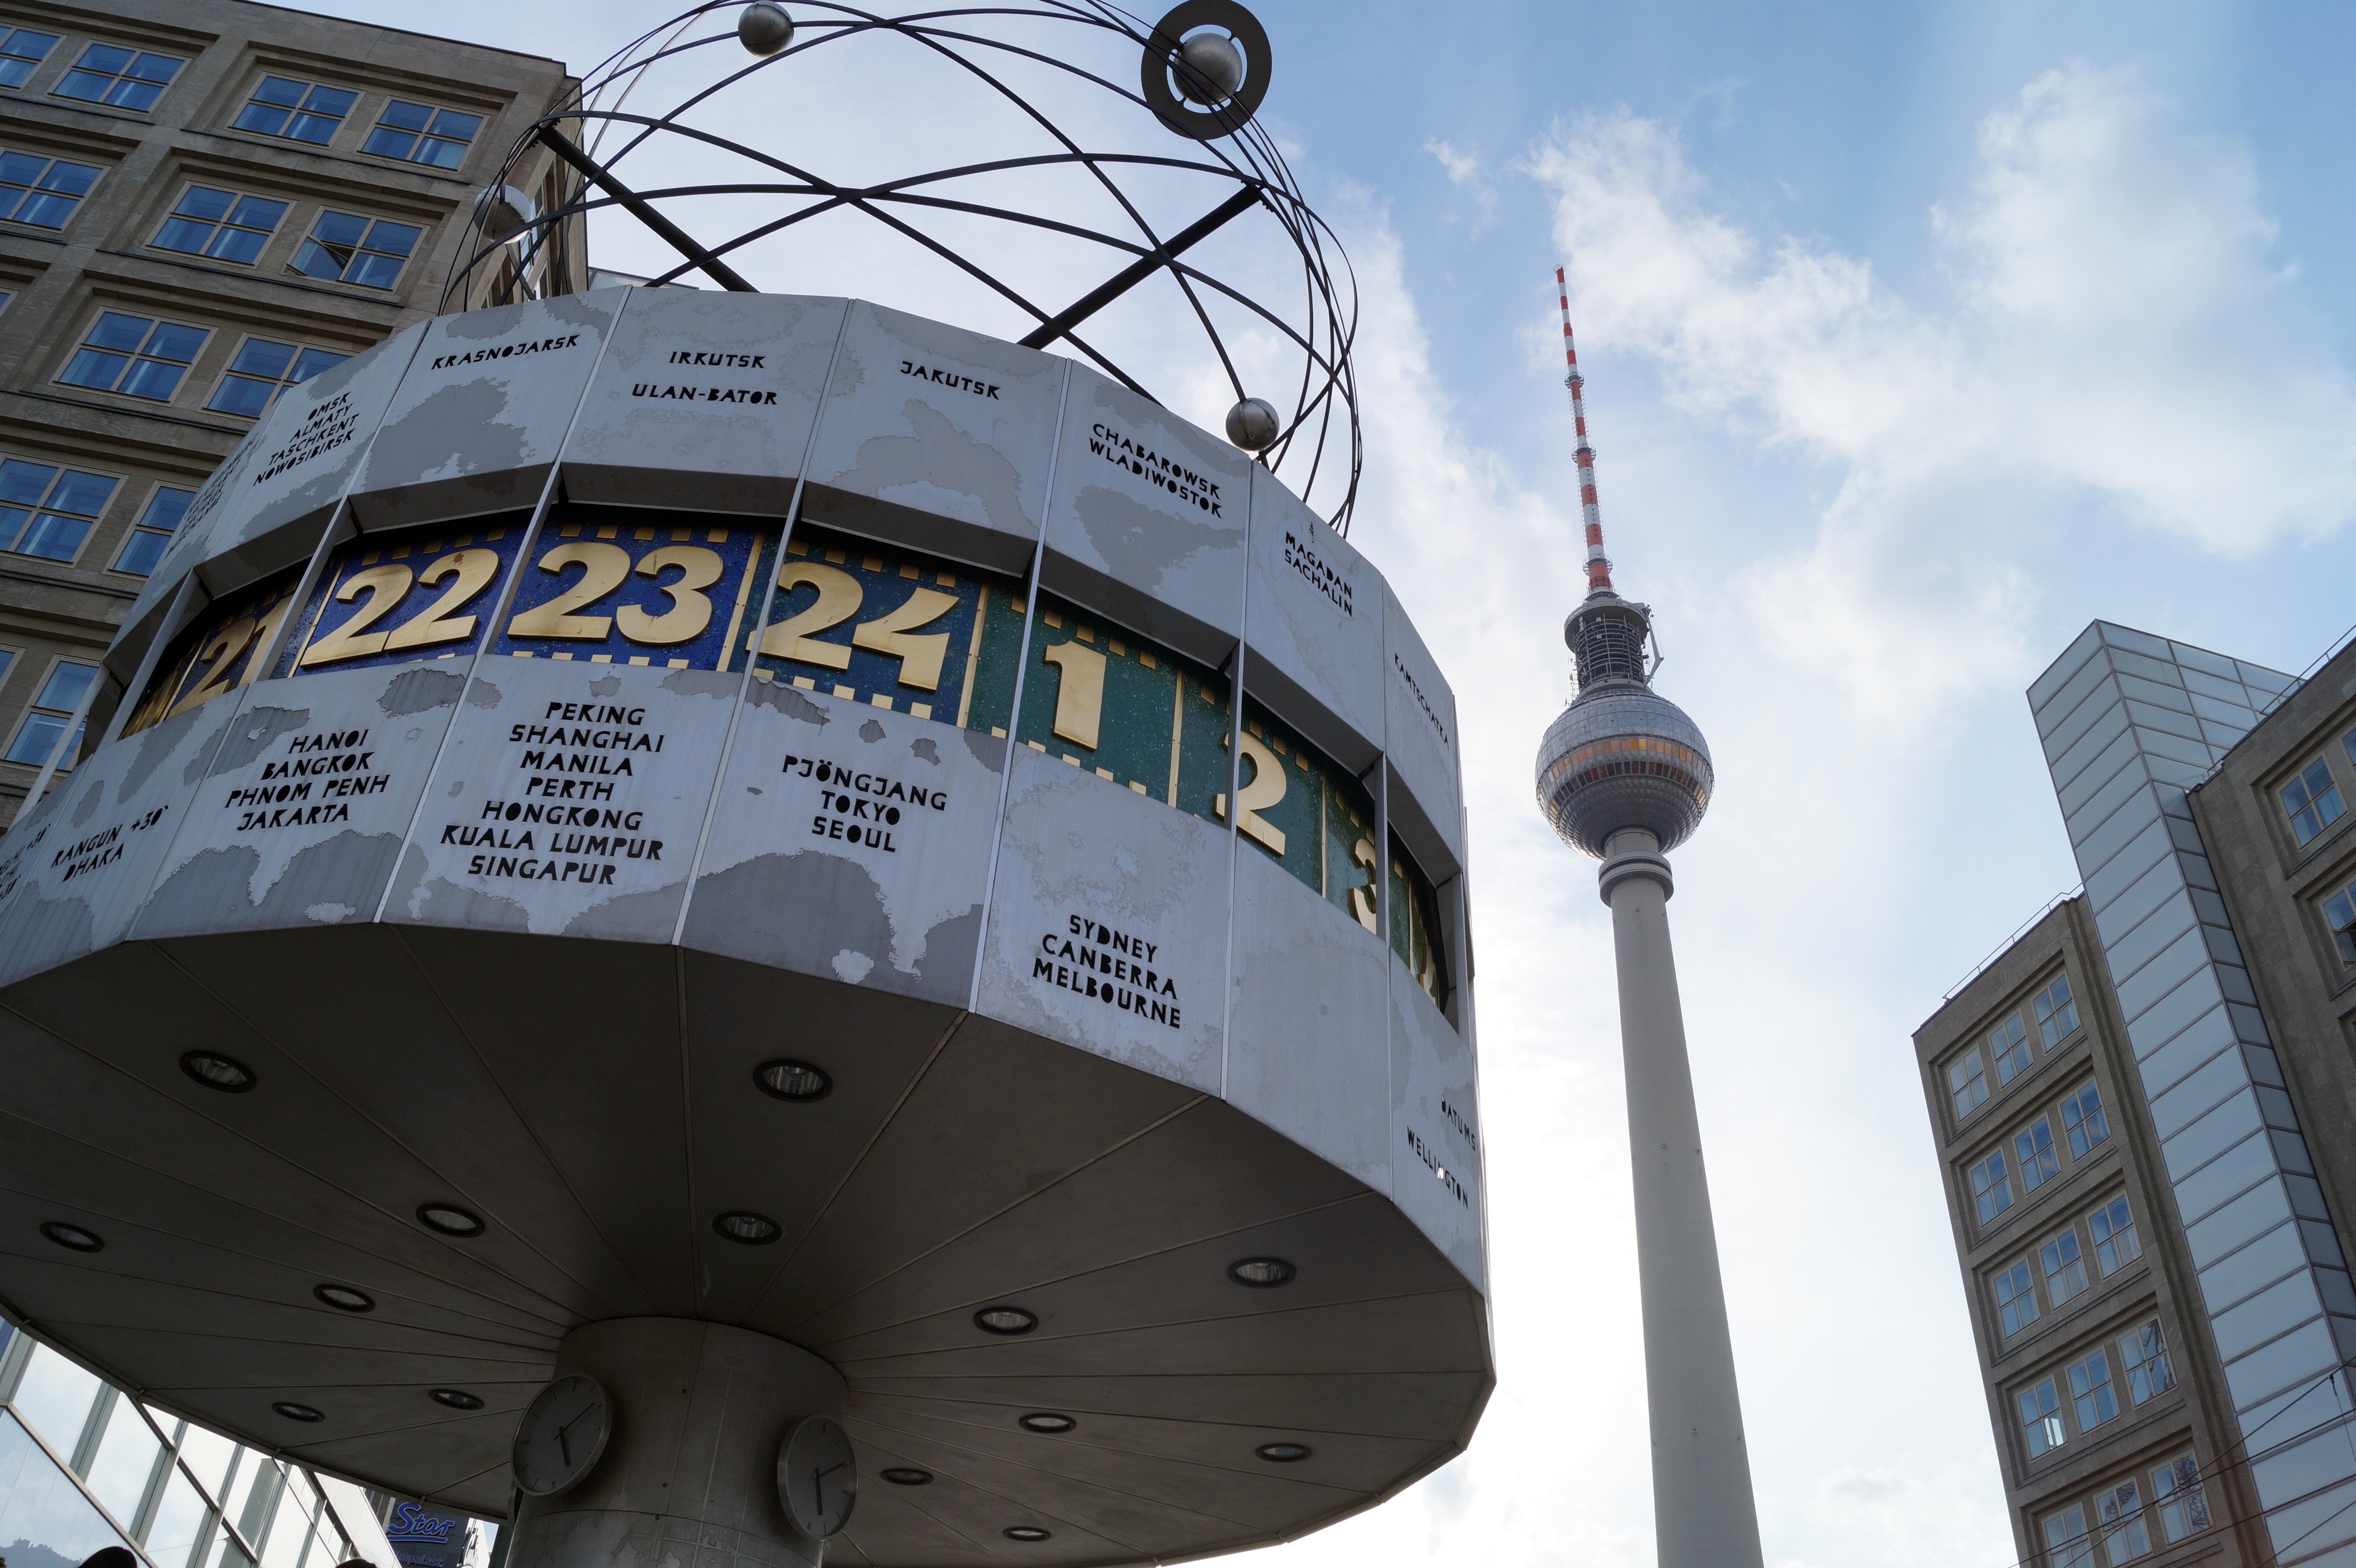
architecture, boat, ship, vehicle, mast, lighting, places of interest, capital, germany, berlin, watercraft, alexanderplatz, tv tower, world clock